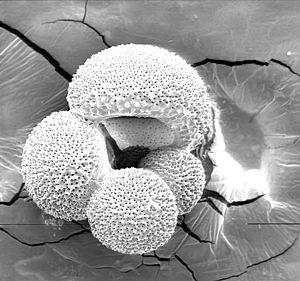
Les Sarcomastigophora sont un embranchement du règne des protistes. Ce groupe polyphylétique n'est pas universellement admis dans toutes les classifications taxinomiques. Ce taxon est donc considéré comme obsolète.
Les Globigerinidae sont une famille de foraminifères planctoniques, de l'ordre des Rotaliida, qui existe depuis le Jurassique moyen, il y a environ 170 Ma.
Globigerina est un genre de foraminifères de la famille des Globigerinidae. Ces espèces sont apparues au Jurassique moyen, il y a environ 170 Ma. Parmi les plus de 400 espèces classées au sein de ce genre, seules quelques-unes ne sont pas éteintes.
Les foraminifères forment un embranchement de protozoaires, caractérisés par leur squelette minéral perforé. Ce sont des protistes extrêmement abondants depuis plusieurs centaines de millions d'années, ce qui leur confère une grande importance au niveau écologique mais aussi scientifique.